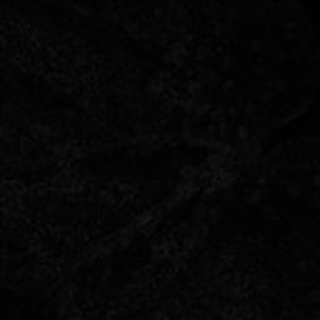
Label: cotton_bacterial_blight